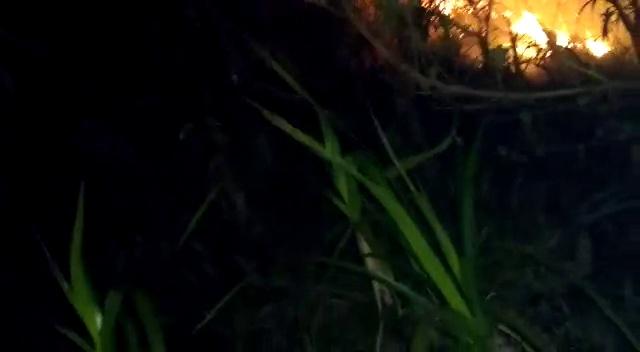
Fire: yes
Smoke: no